Jan Žižka

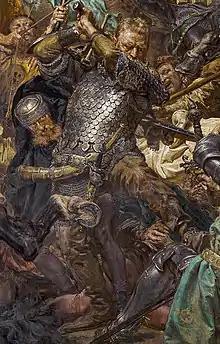
Jan Žižka in a detail of Jan Matejko's allegorical "Battle of Grunwald"

Žižka helped develop tactics of using wagon forts, called "vozová hradba" in Czech or "Wagenburg" by the Germans, as mobile fortifications. When the Hussite army faced a numerically superior opponent they prepared carts for the battle by forming them into squares or circles. The carts were joined wheel to wheel by chains and positioned aslant, with their corners attached to each other, so that horses could be harnessed to them quickly, if necessary. In front of this wall of carts a ditch was dug by camp followers. The crew of each cart consisted of 16–22 soldiers: 4–8 crossbowmen, 2 handgunners, 6–8 soldiers equipped with pikes or flails (the flail was the Hussite "national weapon"), 2 shield carriers and 2 drivers.